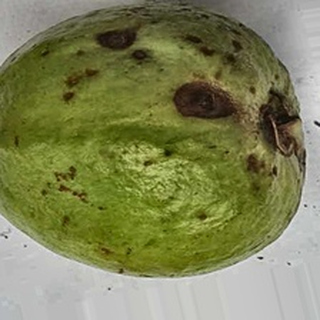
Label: guava_anthracnose